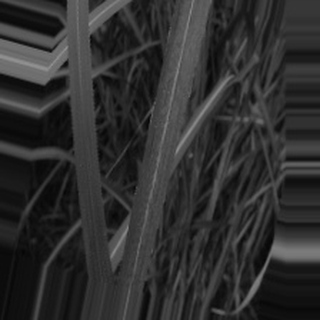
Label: sugarcane_bacterial_blight